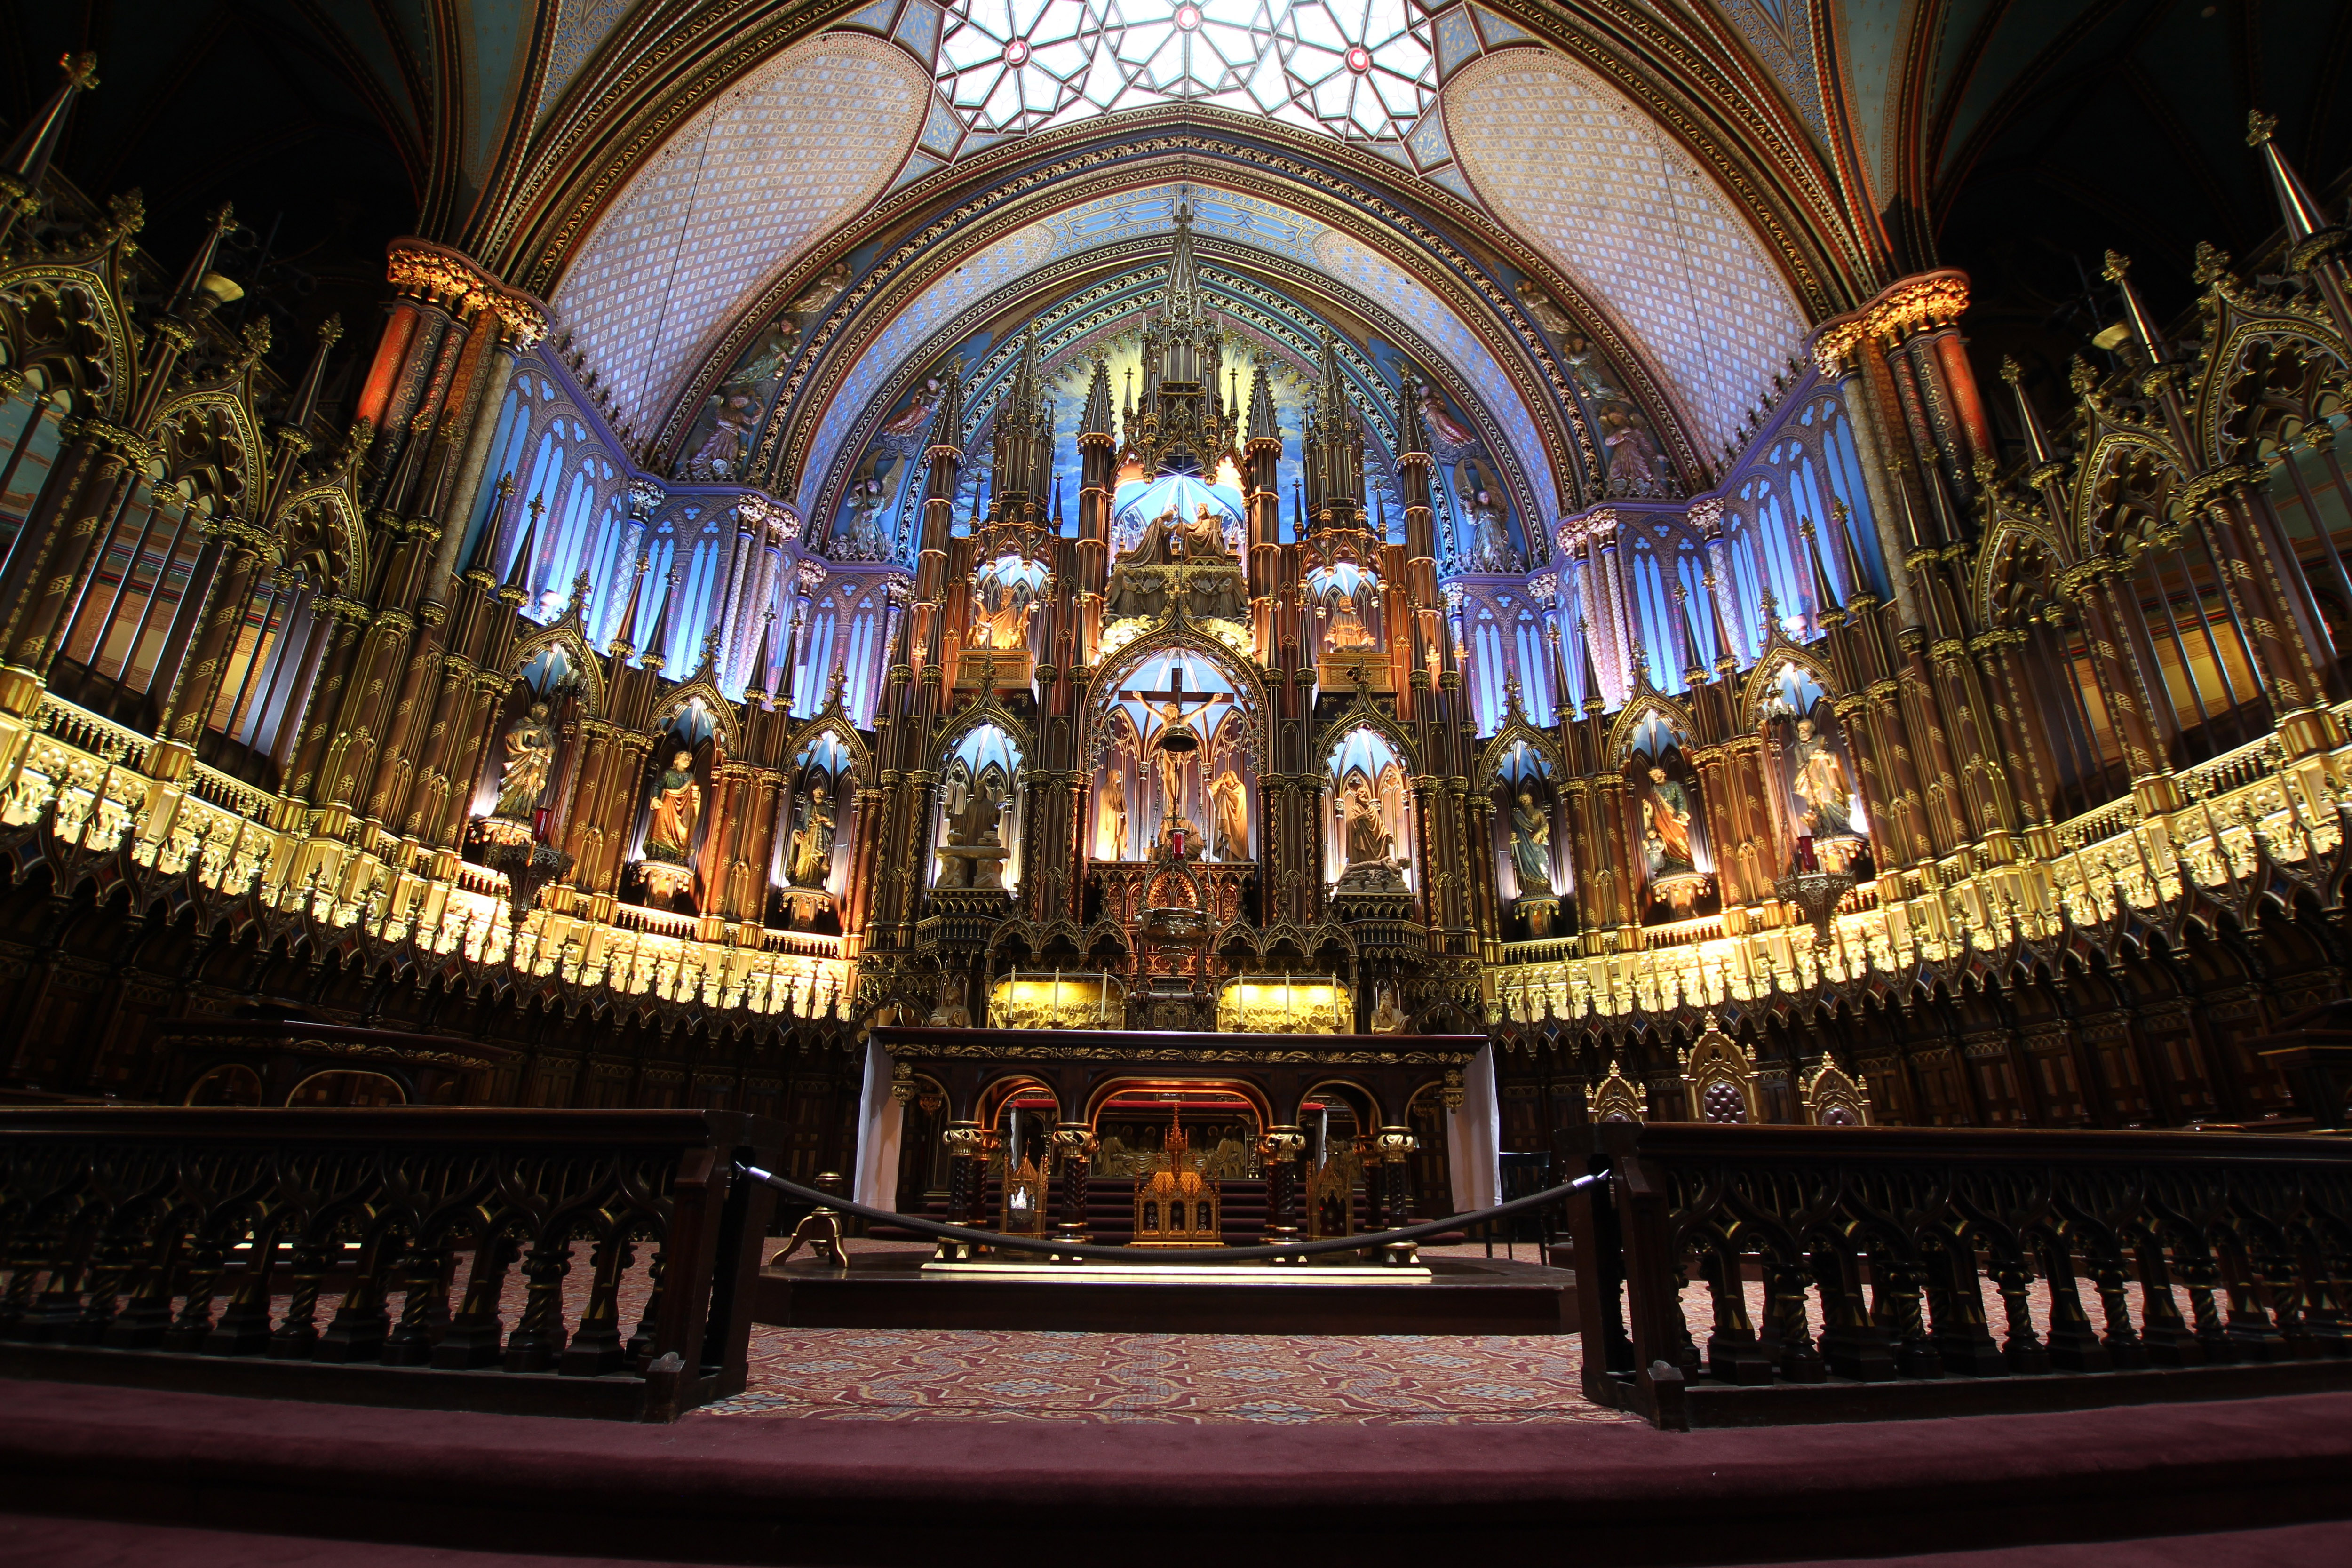
holy places, landmark, architecture, building, place of worship, church, basilica, chapel, byzantine architecture, cathedral, sky, religious institute, photography, altar, interior design, synagogue, city